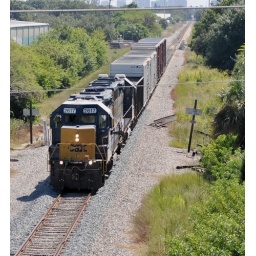
CSX train is about to go under the 34th Street bridge (Part 2 of 3)